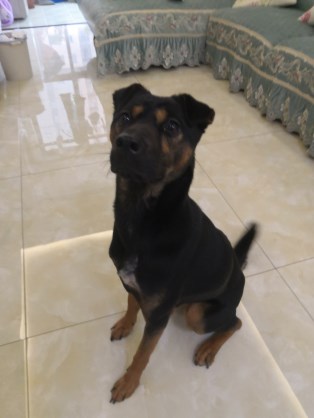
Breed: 3336-n000121-chinese_rural_dog